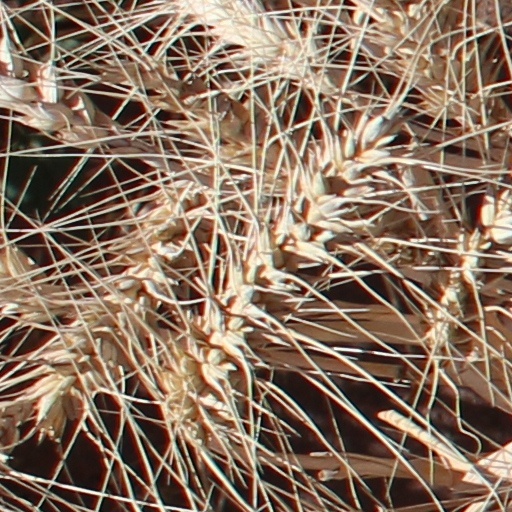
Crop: wheat